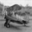
Label: airplane